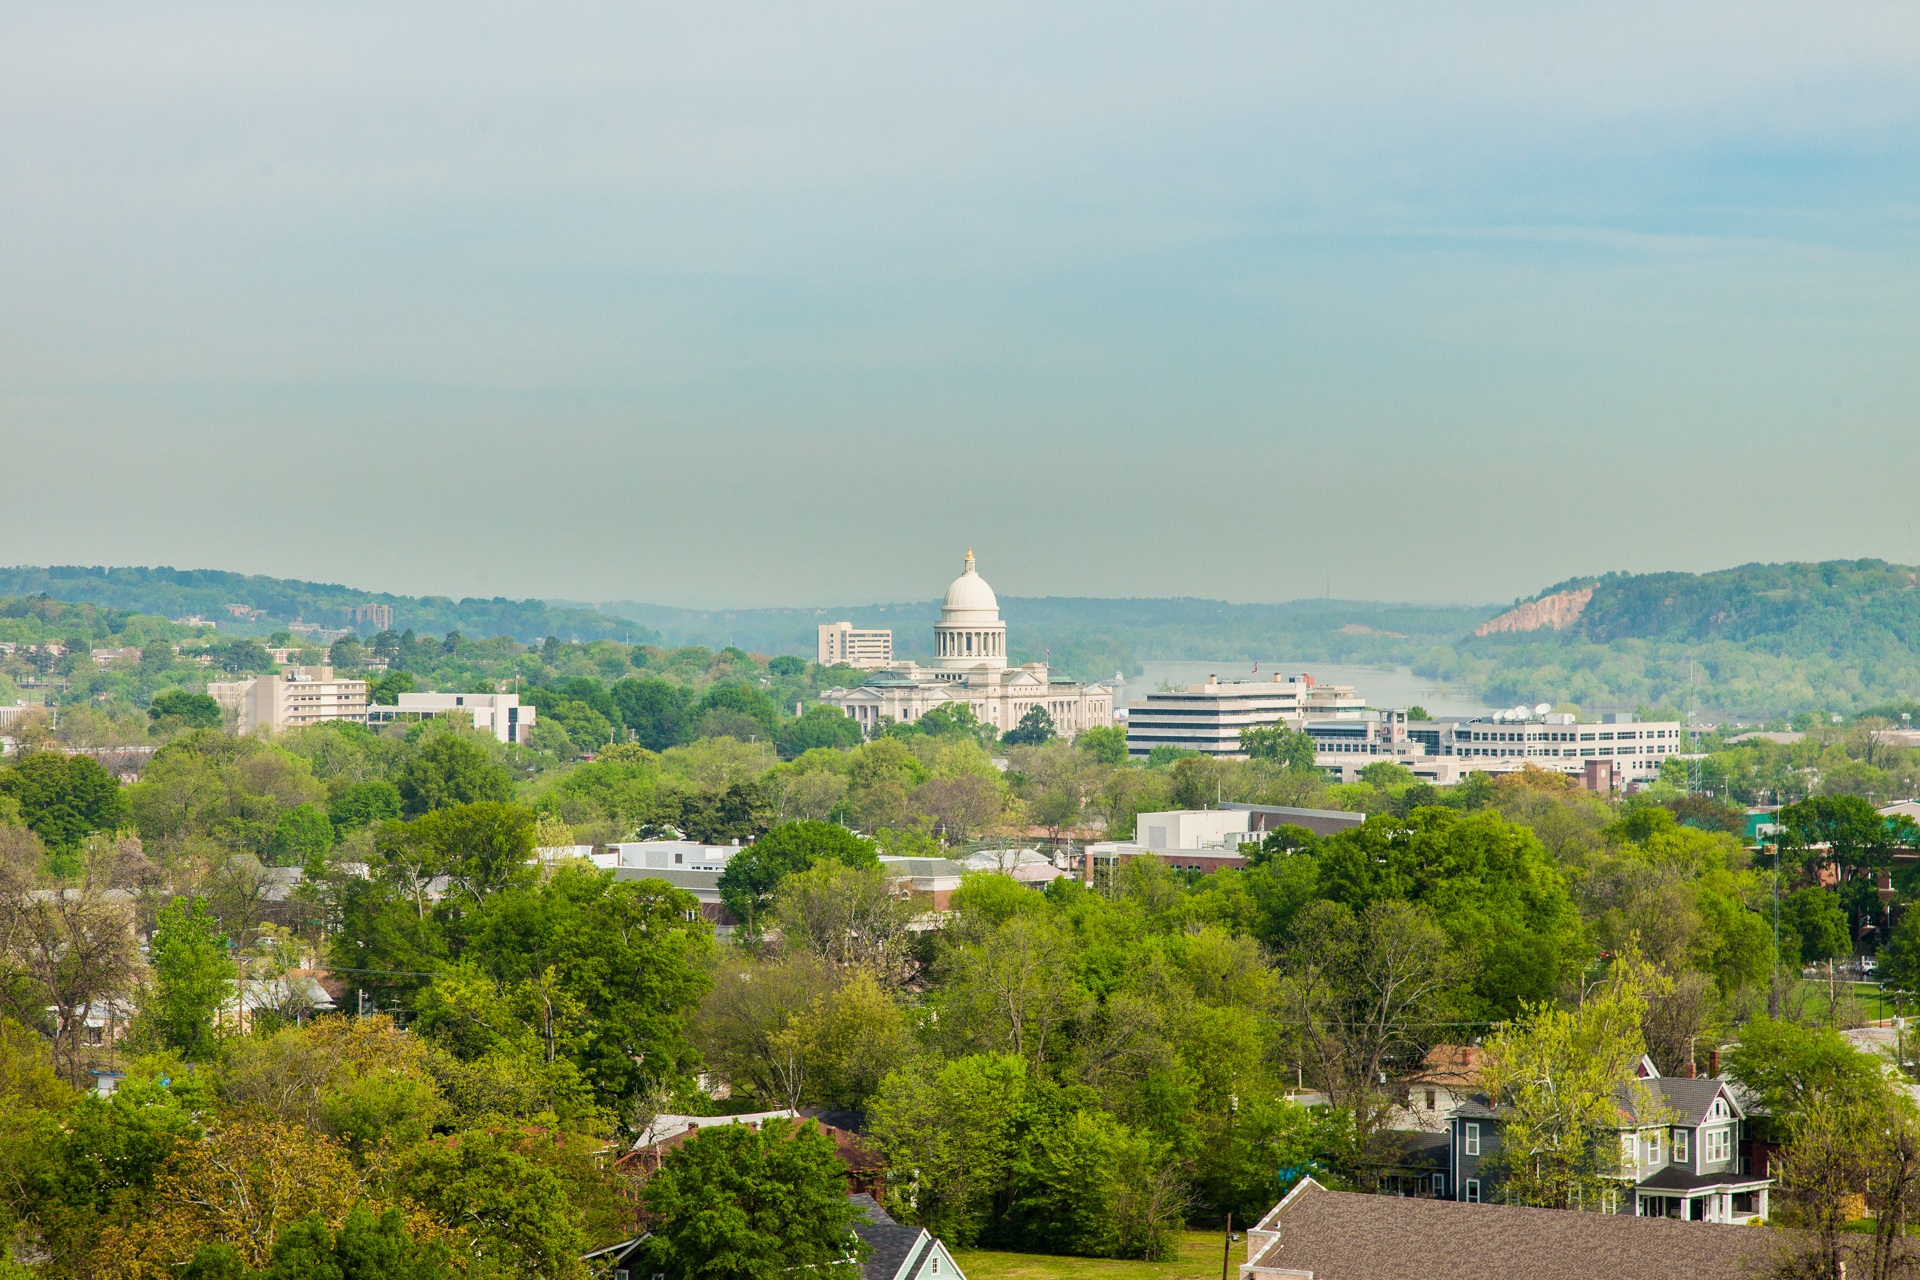
skyline, hill, town, building, city, river, cityscape, panorama, downtown, usa, america, landmark, aerial, geography, houses, state, united, capitol, arkansas, aerial photography, little rock, human settlement